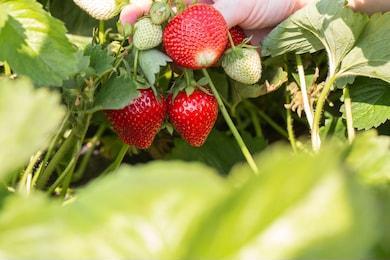
Label: Strawberry